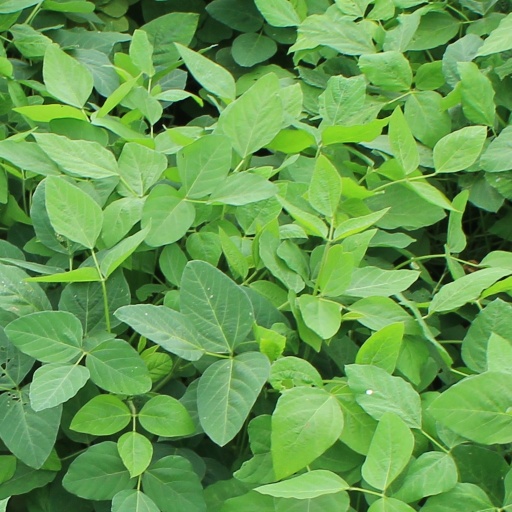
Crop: soybean